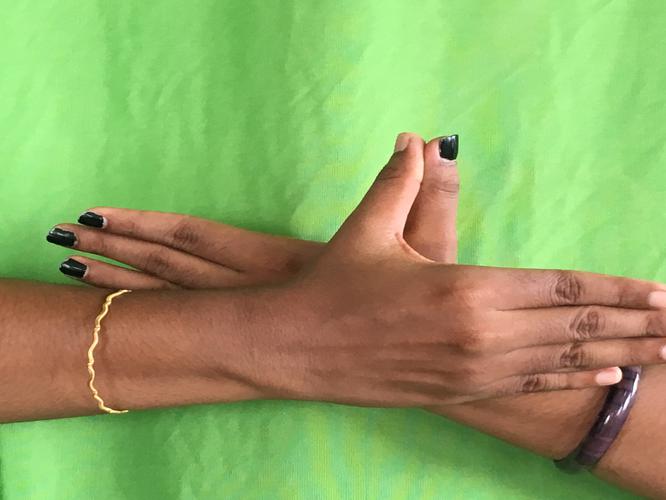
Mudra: Garuda
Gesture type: double_hand